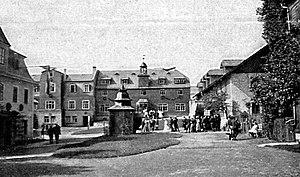
Martin Luserke est un pédagogue, conteur, romancier et dramaturge allemand. Il a été l'une des figures dominantes du courant allemand de l’Éducation nouvelle et reste comme l'un des pionniers de l'éducation en plein air. Il est le fondateur de la première école expérimentale allemande, sur l'île frisonne de Juist et le promoteur du théâtre scolaire. L'apport le plus marquant de Luserke est la pratique de l'expression dramatique amateur, dans les écoles et les instituts de formation, qui a donné un second souffle au mouvement de jeunesse allemand. Les concepts de jeu de situation et d'improvisation remontent aux initiatives prises par Luserke. Il est le premier pédagogue à avoir théorisé les apports du théâtre scolaire.